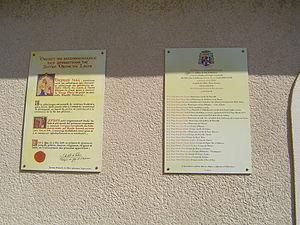
Photo prise à Notre-Dame-du-Laus
Le sanctuaire marial du Laus, ou le sanctuaire de Notre-Dame du Laus est le nom donné au sanctuaire marial construit à Saint-Étienne-le-Laus, dans le département des Hautes-Alpes, sur le lieu des apparitions mariales du Laus, à Benoîte Rencurel de 1664 à 1718.
Les apparitions mariales du Laus ou les apparitions de Notre-Dame du Laus désignent les apparitions mariales déclarées par la voyante Benoîte Rencurel, de mai 1664 jusqu'à la fin de 1718, dans le hameau du Laus du village de Saint-Étienne-le-Laus. Ces apparitions ont été reconnues comme authentiques par l'Église catholique, en 2008, après enquête canonique et la proclamation par l'évêque du lieu, Mᵍʳ Di Falco.